Raleigh Executive Jetport

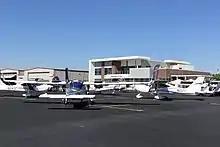
Raleigh Exec terminal, viewed from the field during the U.S. Aircraft Expo on June 26–27, 2020

Several significant expansions and improvements have recently concluded at Raleigh Exec. In addition to widening the taxiway to 50 feet and improving its weight capacity to 100,000 pounds in 2018, Raleigh Exec expanded its North Terminal area, adding sites for seven new corporate hangars 15,000 square feet or larger — each site with water and sewer service, fiber internet service, adjacent rail service, a public fire suppression system, a large apron and a new taxiway connector. The O. A. "Buddy" Keller III Terminal, a two-story, 14,500-square-foot terminal, opened in October 2019. Other upcoming projects include expansion of the airport's sewer capacity.